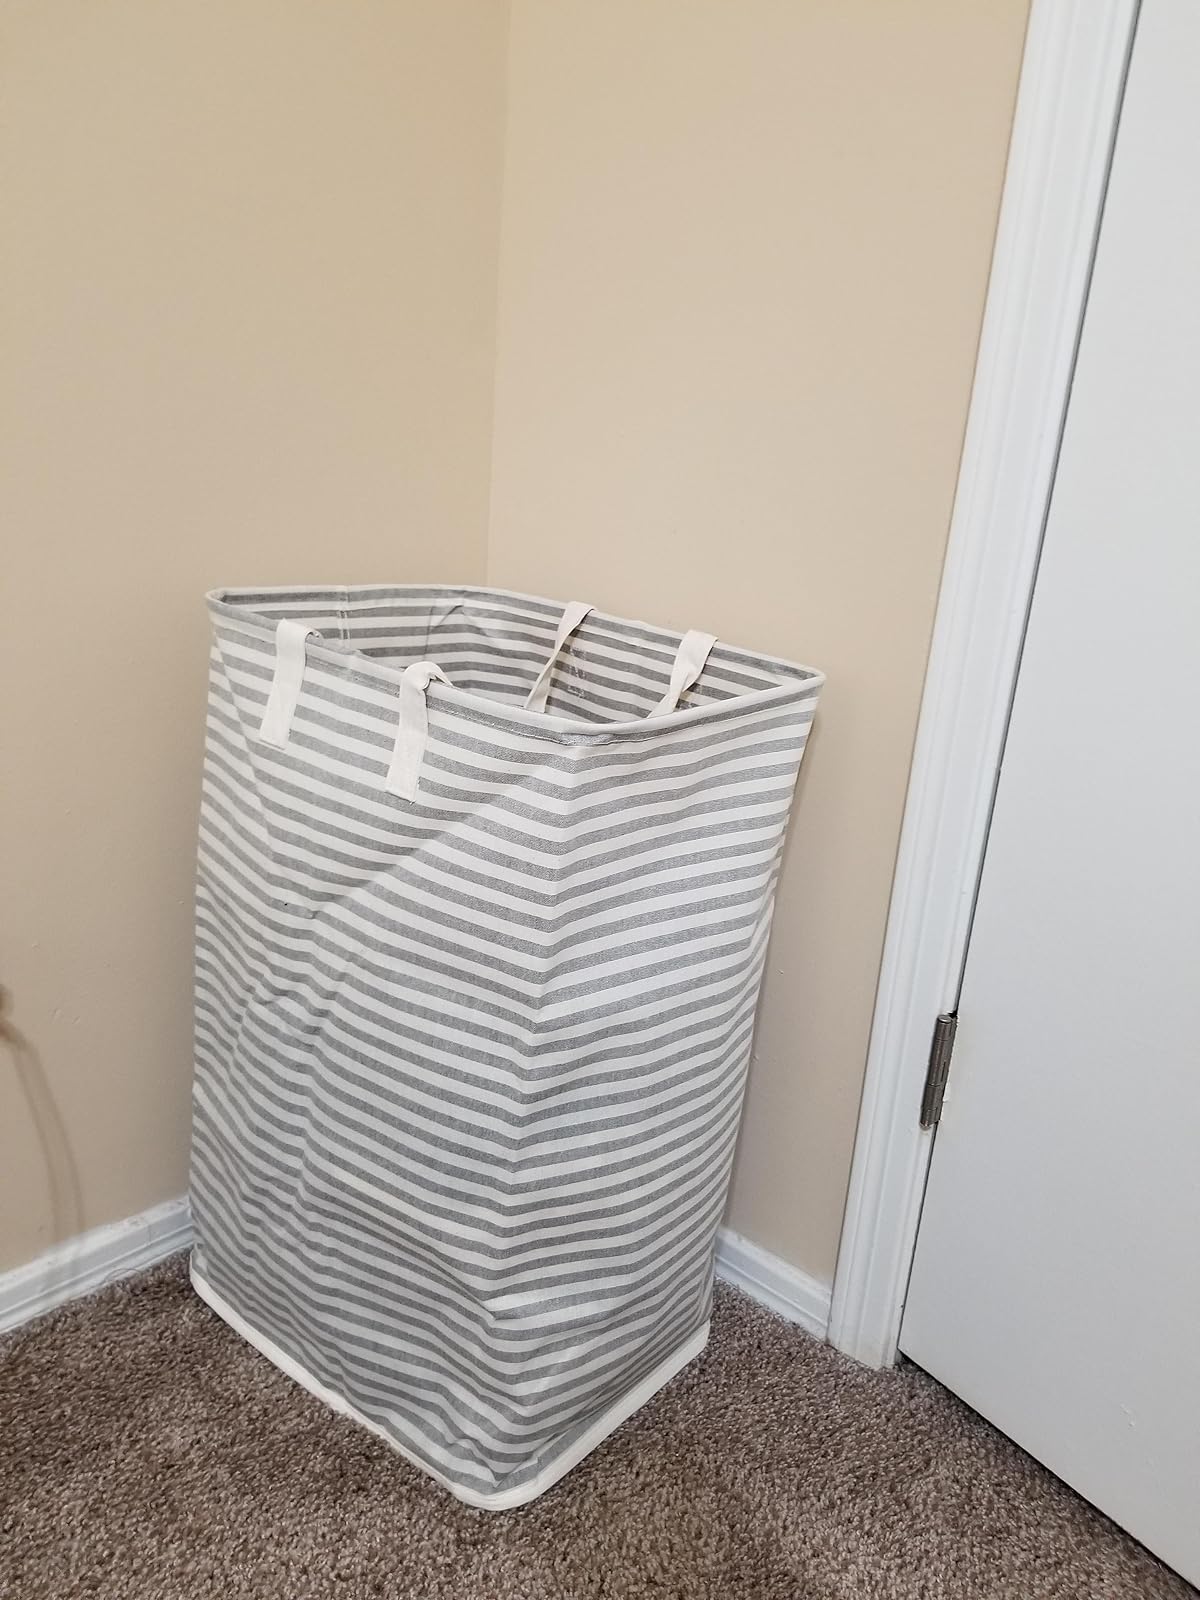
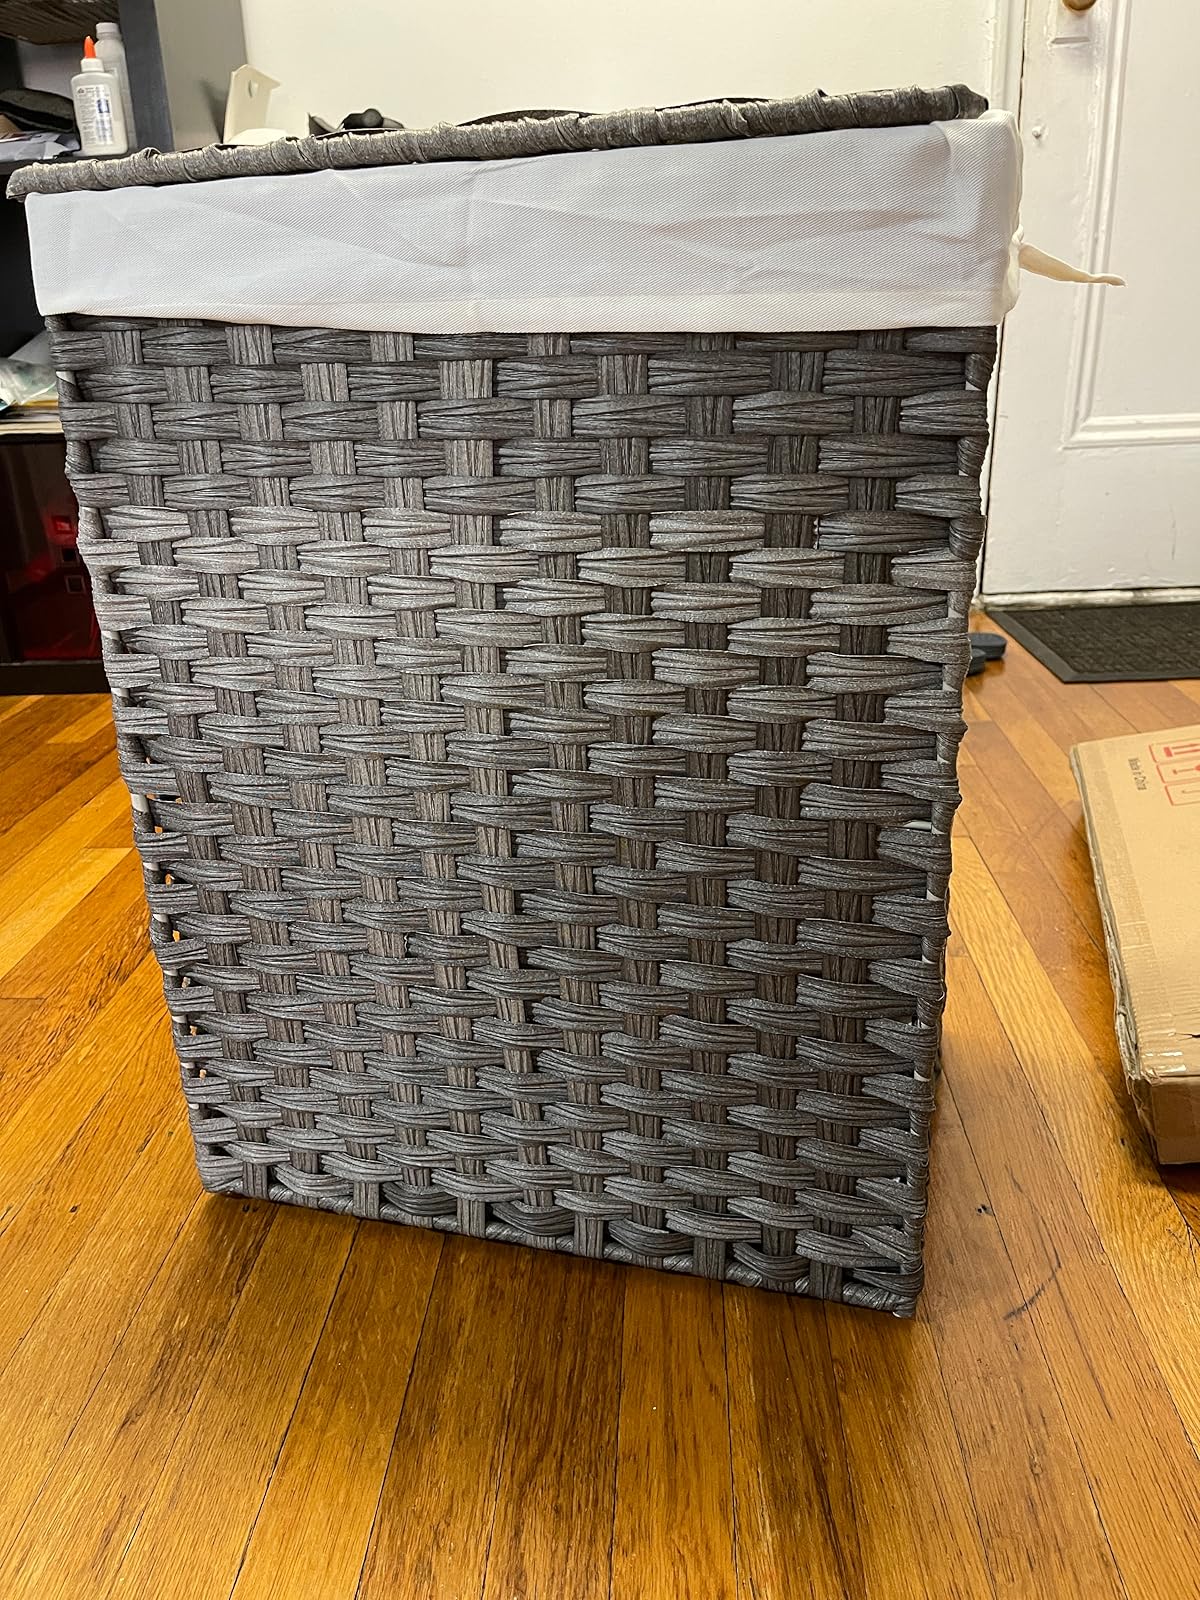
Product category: items_hamper
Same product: no